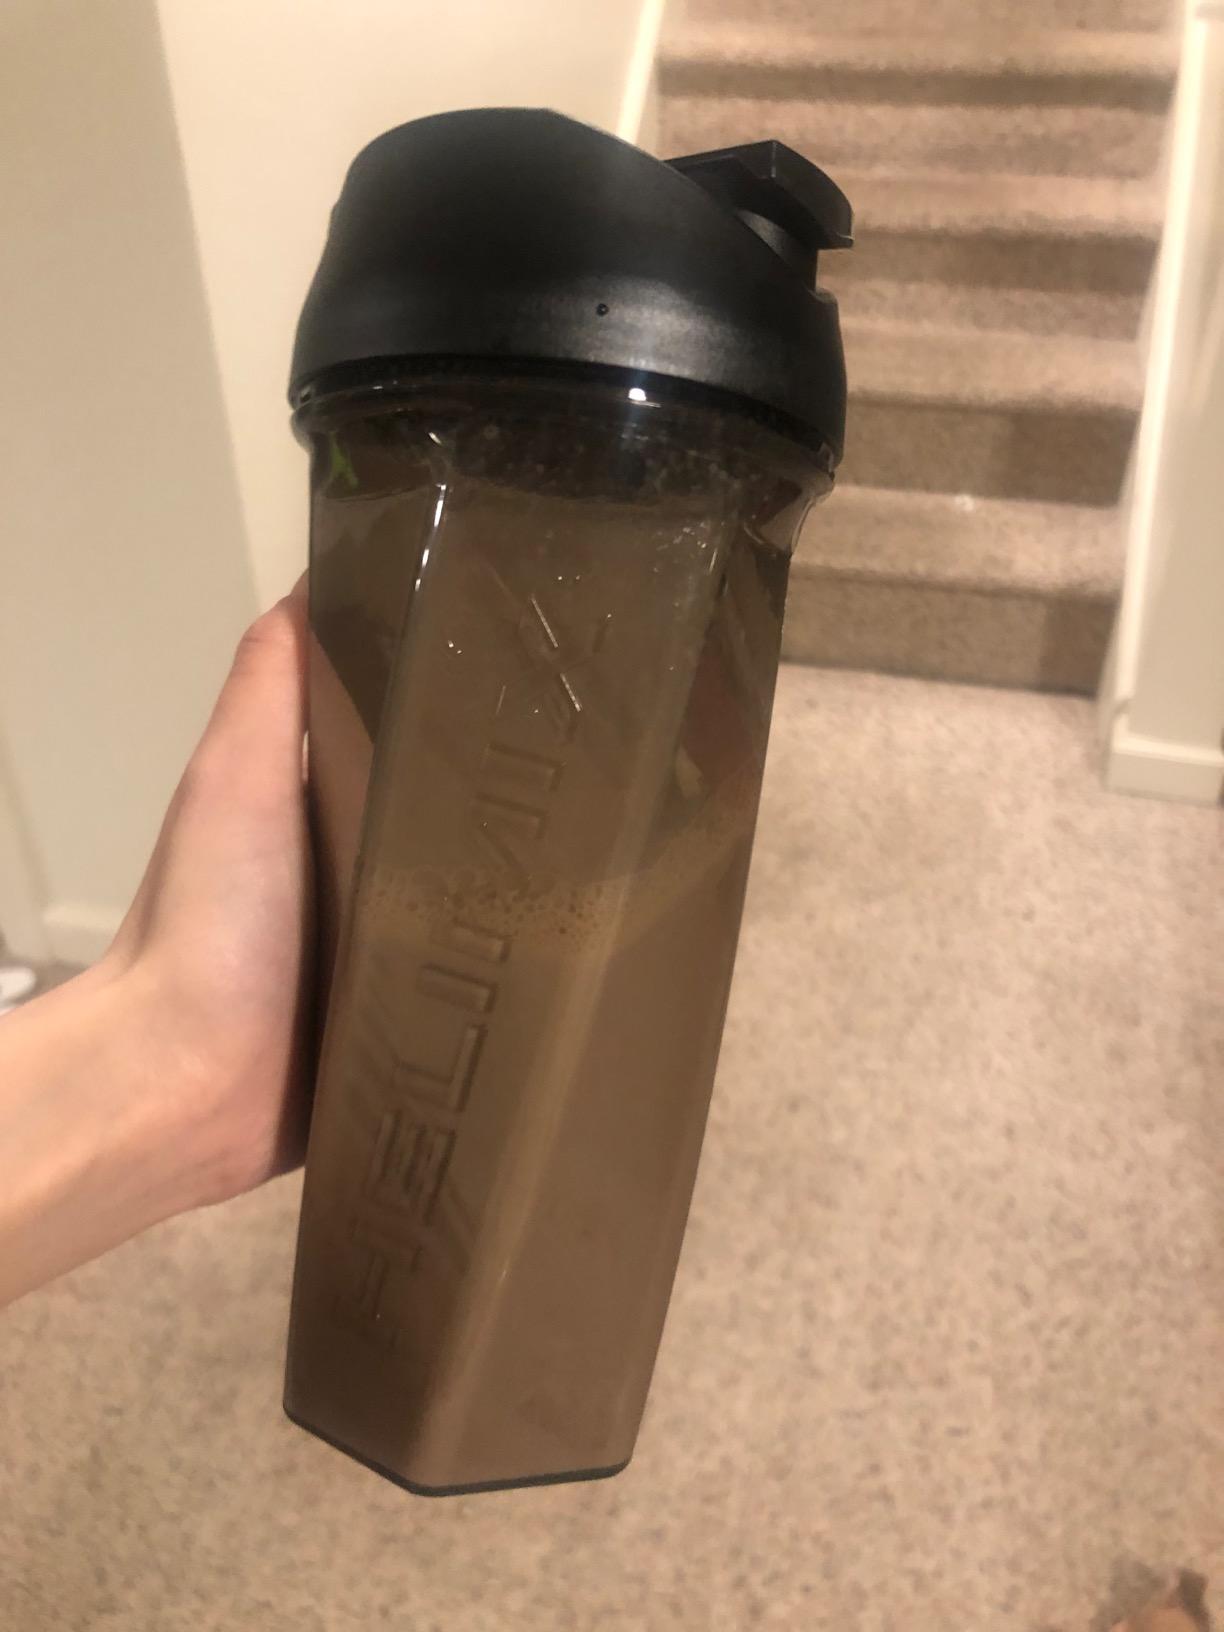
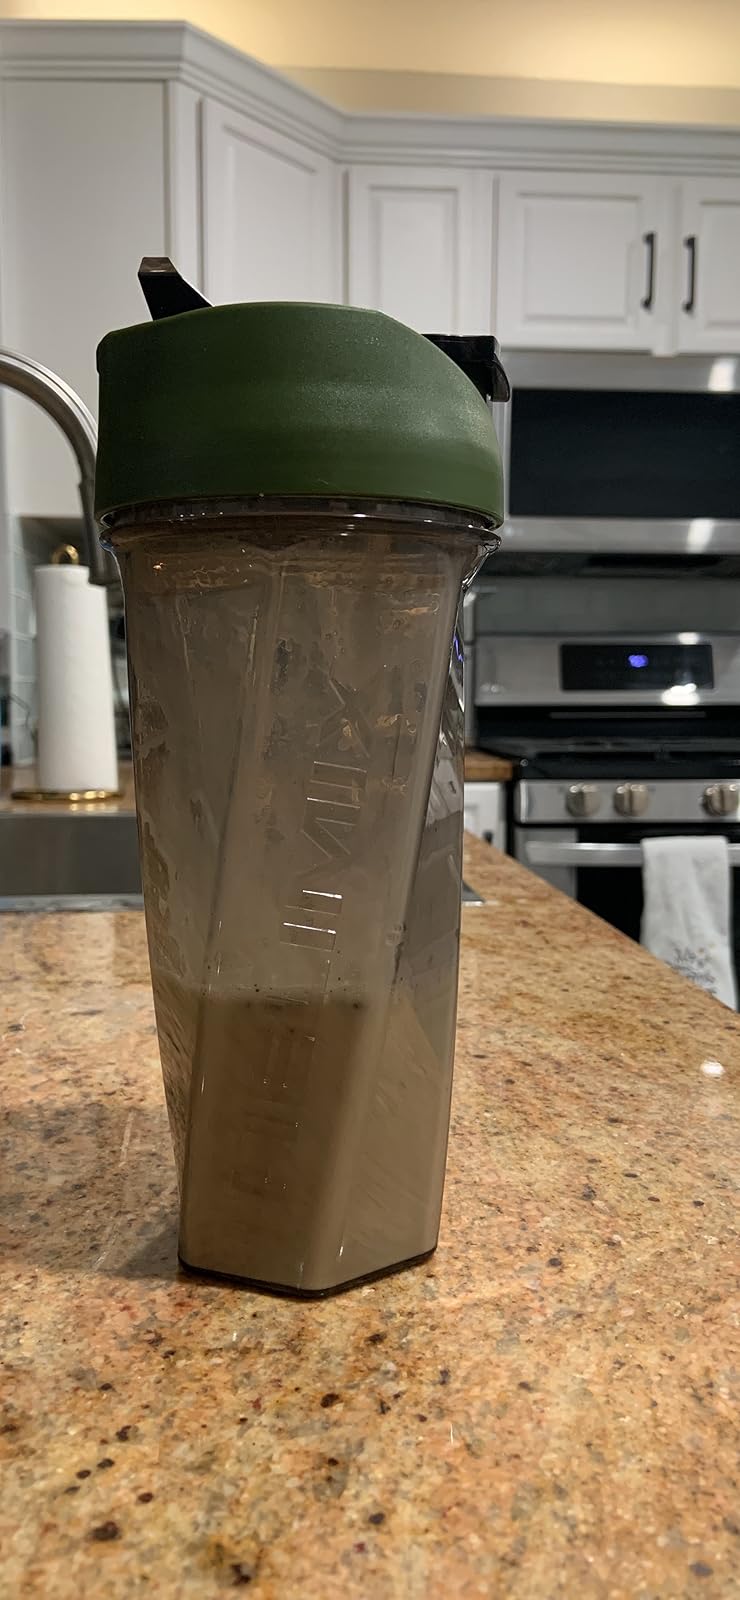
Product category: items_blender
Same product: no